Terrisa Bukovinac

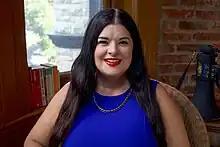

Terrisa Lin Bukovinac (born April 4, 1981) is an American anti-abortion activist. A member of the Democratic Party, she formerly served as president of Democrats for Life of America and was a candidate for the Democratic nomination for president of the United States in the 2024 United States presidential election, with the intent of running a campaign to outlaw abortion. She is a subject of the 2022 documentary film "Battleground" which profiles three leading women in the anti-abortion movement.